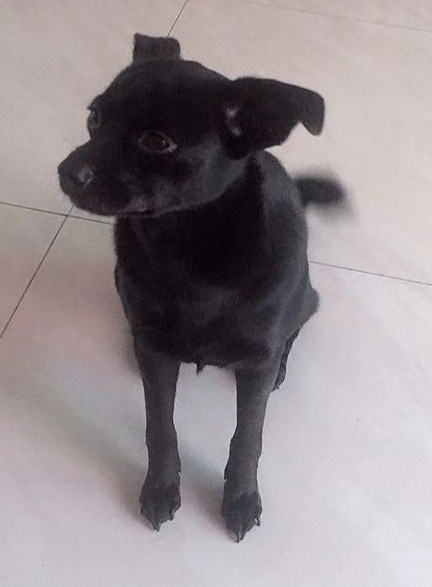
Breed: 3336-n000121-chinese_rural_dog